Shinkolobwe

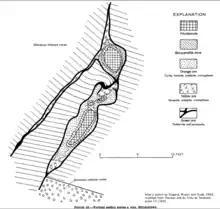
Shinkolobwe vein geologic cross section showing successive layers of uranyl minerals

The mineral deposits at Shinkolobwe were discovered in 1915 by the English geologist Robert Rich Sharp (1881–1960).